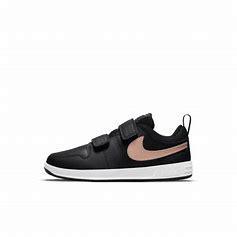
Brand: Nike
Model: Pico 5